Carleton Rea

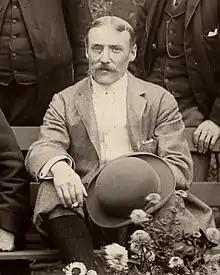
Carleton Rea, 1895

Carleton Rea (7 May 1861 – 26 June 1946) was an English mycologist, botanist, and naturalist.